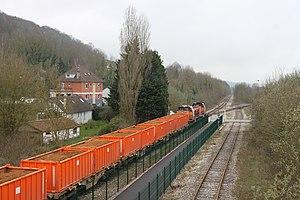
Rouxmesnil-Bouteilles est une commune française située dans le département de la Seine-Maritime en région Normandie.